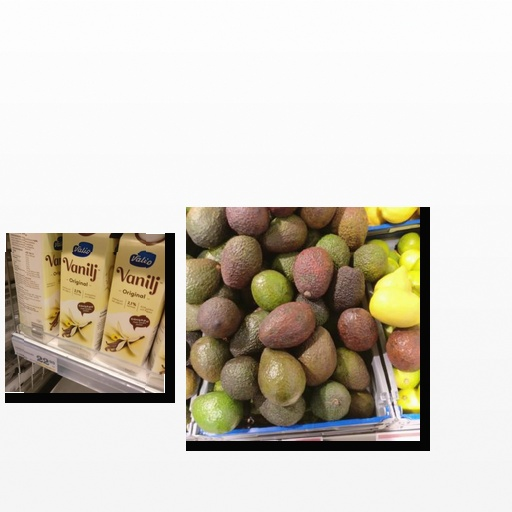
Food items: vanilla_yogurt, avocado